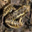
Label: frog